Inderpal Singh

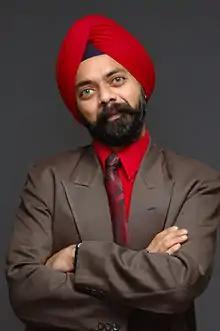
Actor Inderpal singh

Inderpal Singh is an Indian television anchor, film actor, and writer. He made his film debut in 2006 in Dibakar Banerjee's comedy drama film Khosla Ka Ghosla, which won the National Film Award For Best Feature Film in India. Despite its small budget, upon release the film was a commercial success. Although Inderpal Singh just had a small cameo in the movie, he was later signed up for two bigger budget movies – Vicky Donor as taya ji and Besharam as bhura paaji.